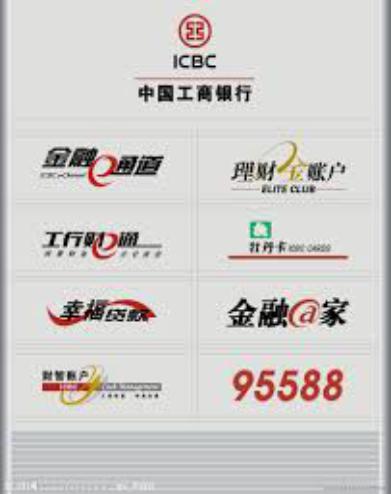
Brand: icbc-3
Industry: Others